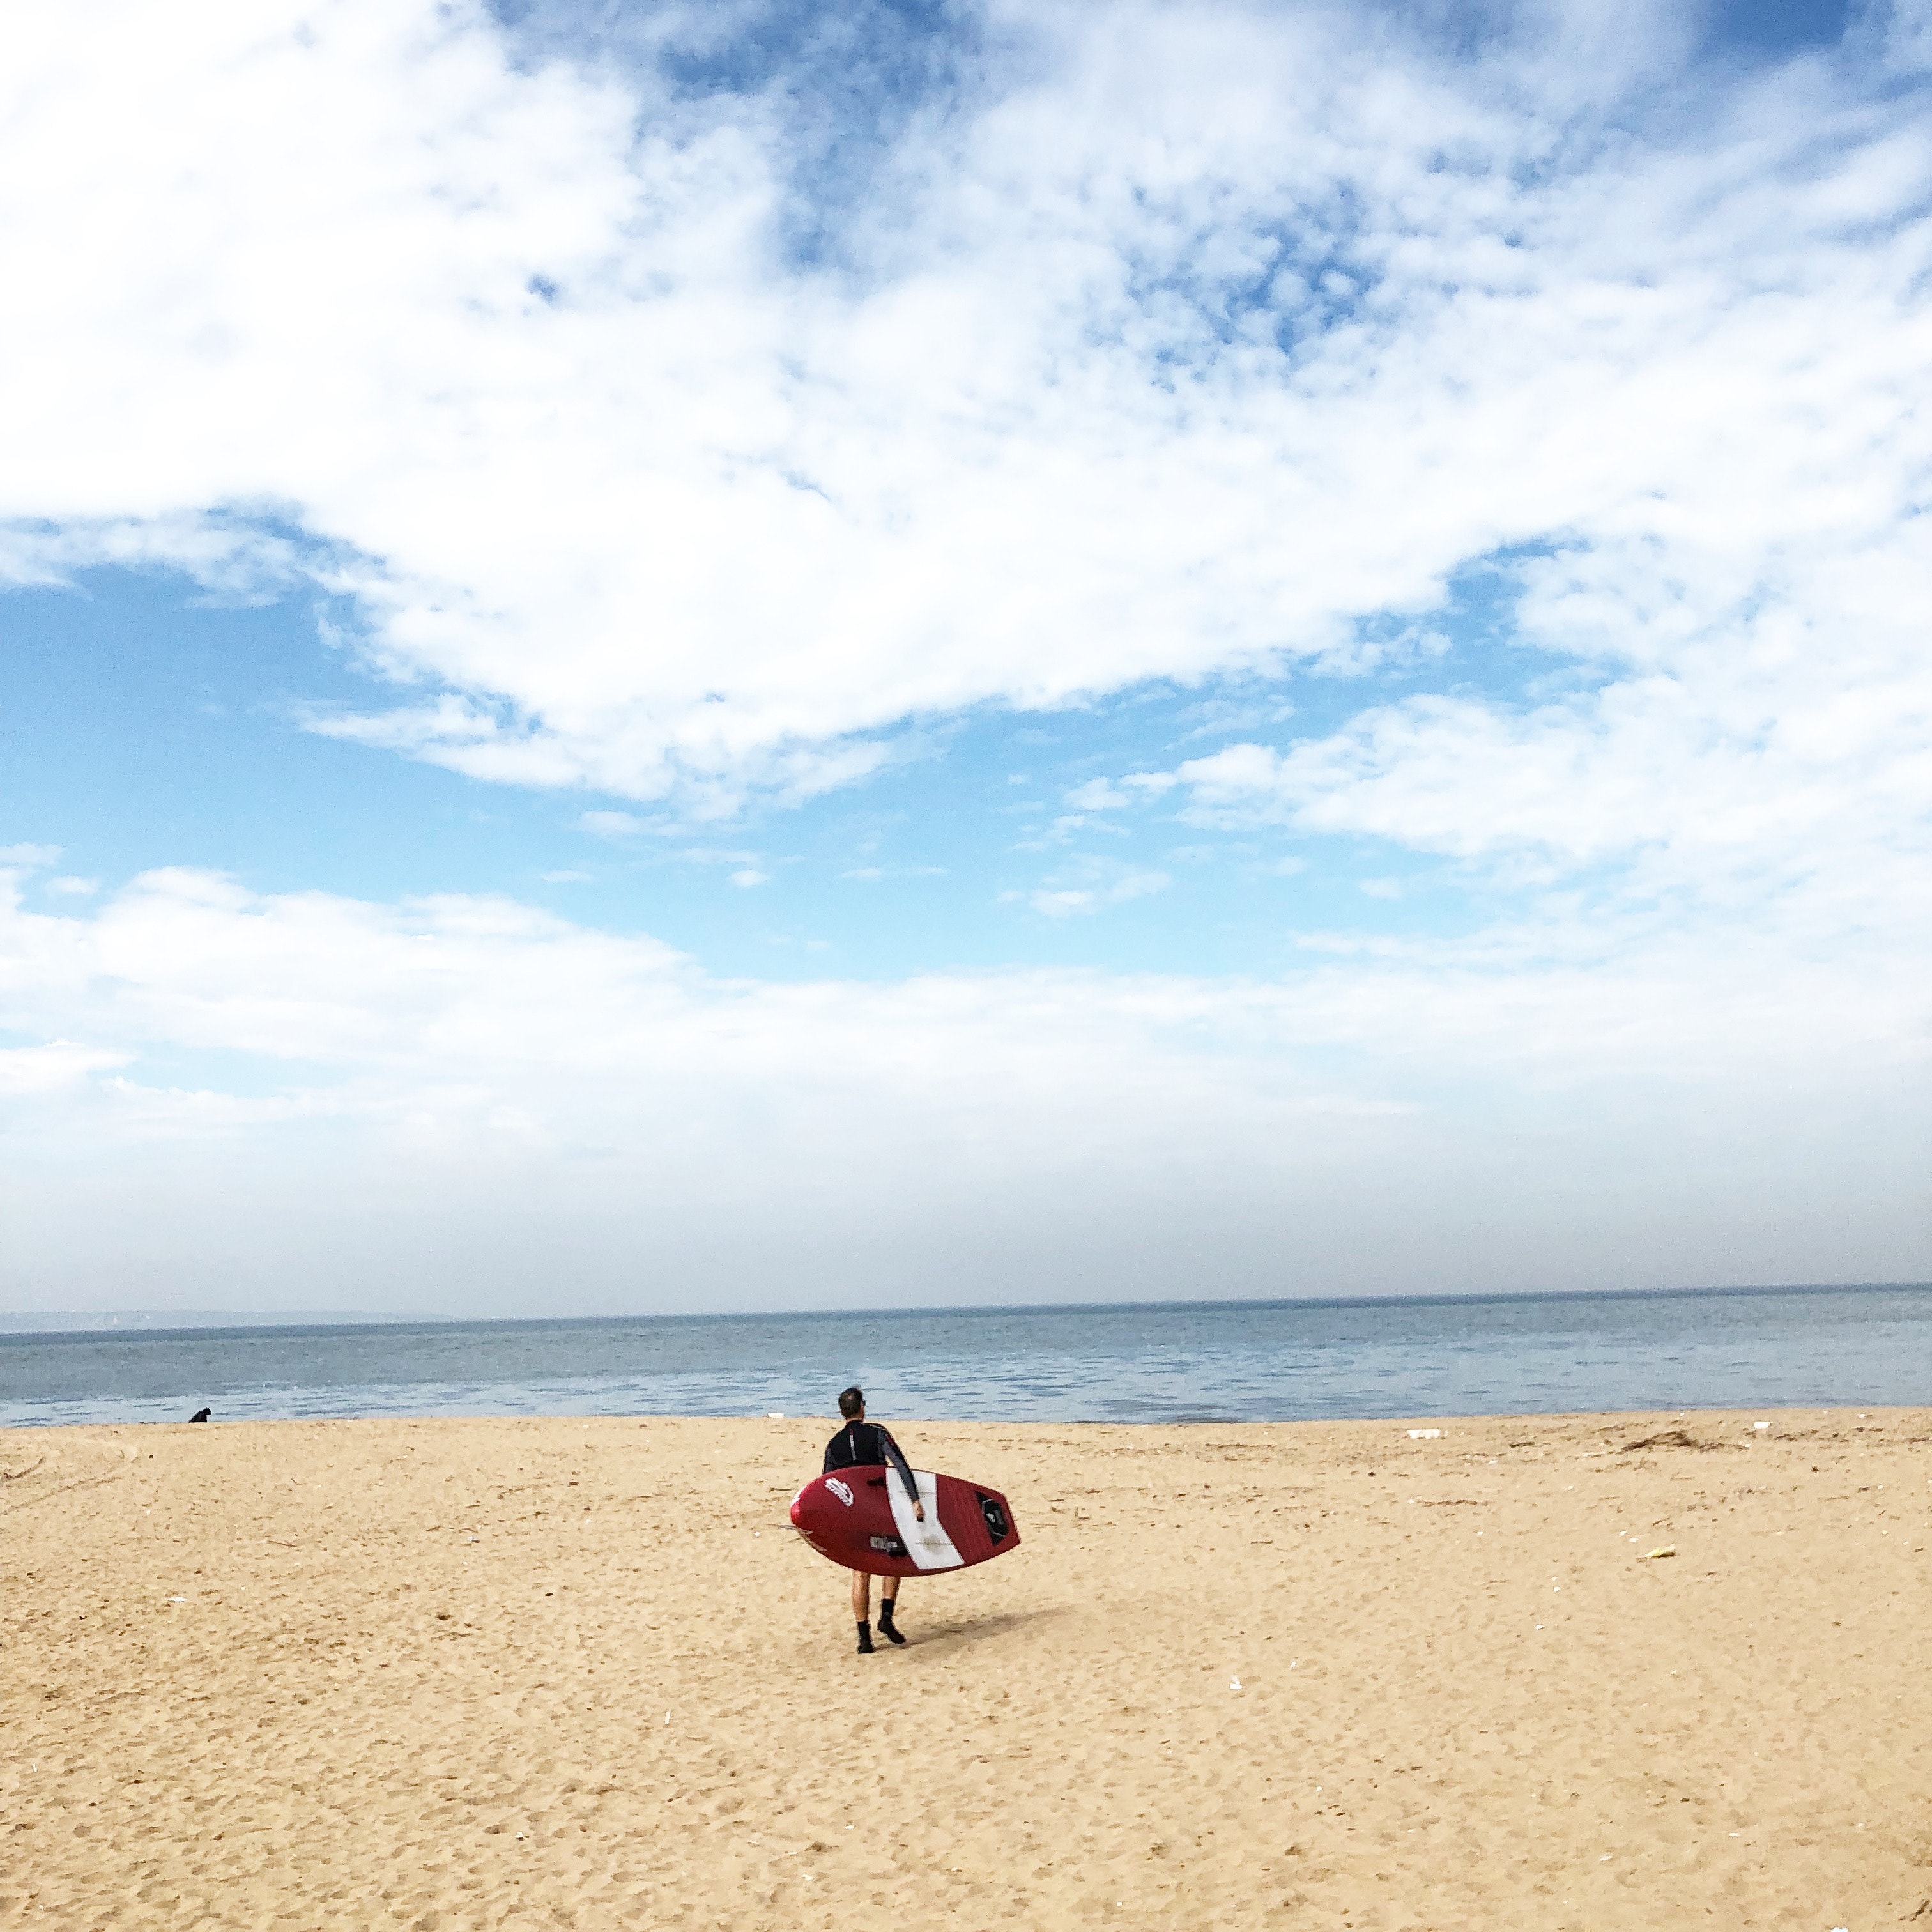
beach, sky, sea, sand, ocean, cloud, vacation, coast, People on beach, shore, horizon, summer, fun, tourism, coastal and oceanic landforms, calm, wind wave, leisure, wave, bay, travel, holiday, meteorological phenomenon